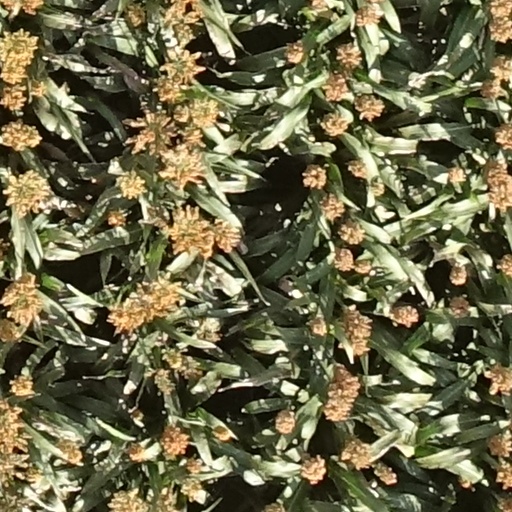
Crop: sorghum